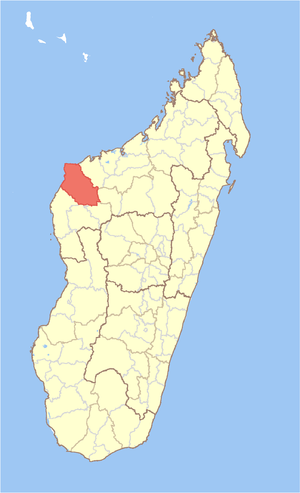
Le district de Besalampy est un district de la région de Melaky, situé dans l'ouest de Madagascar.